Yomiuri Milers Cup

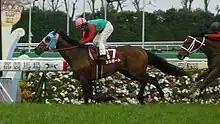
2012 Milers Cup

The Yomiuri Milers Cup (Japanese マイラーズカップ) is a Grade 2 flat horse race in Japan for Thoroughbreds of at least four years of age. It was run over a distance of 1600 metres at Hanshin Racecourse until 2011 in April but is now run at Kyoto Racecourse over the same distance. The race serves as a major trial for the Yasuda Kinen.